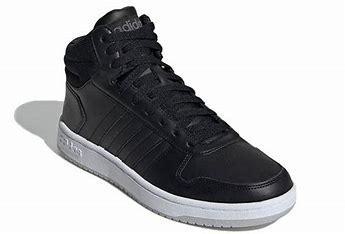
Brand: adidas
Model: neo Adidas NEO Hoops 2 Mid